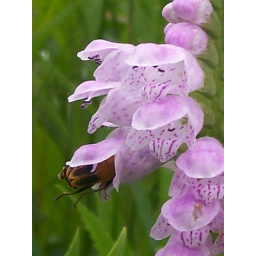
Obedient plant (Physostegia virginiana) growing in meadow near lake at Centennial Park in Orland Park, IL. Bumble bees inside flower.